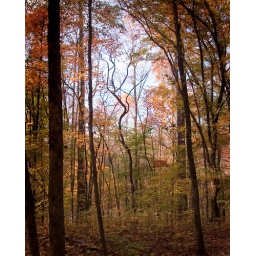
crooked tree in a forest